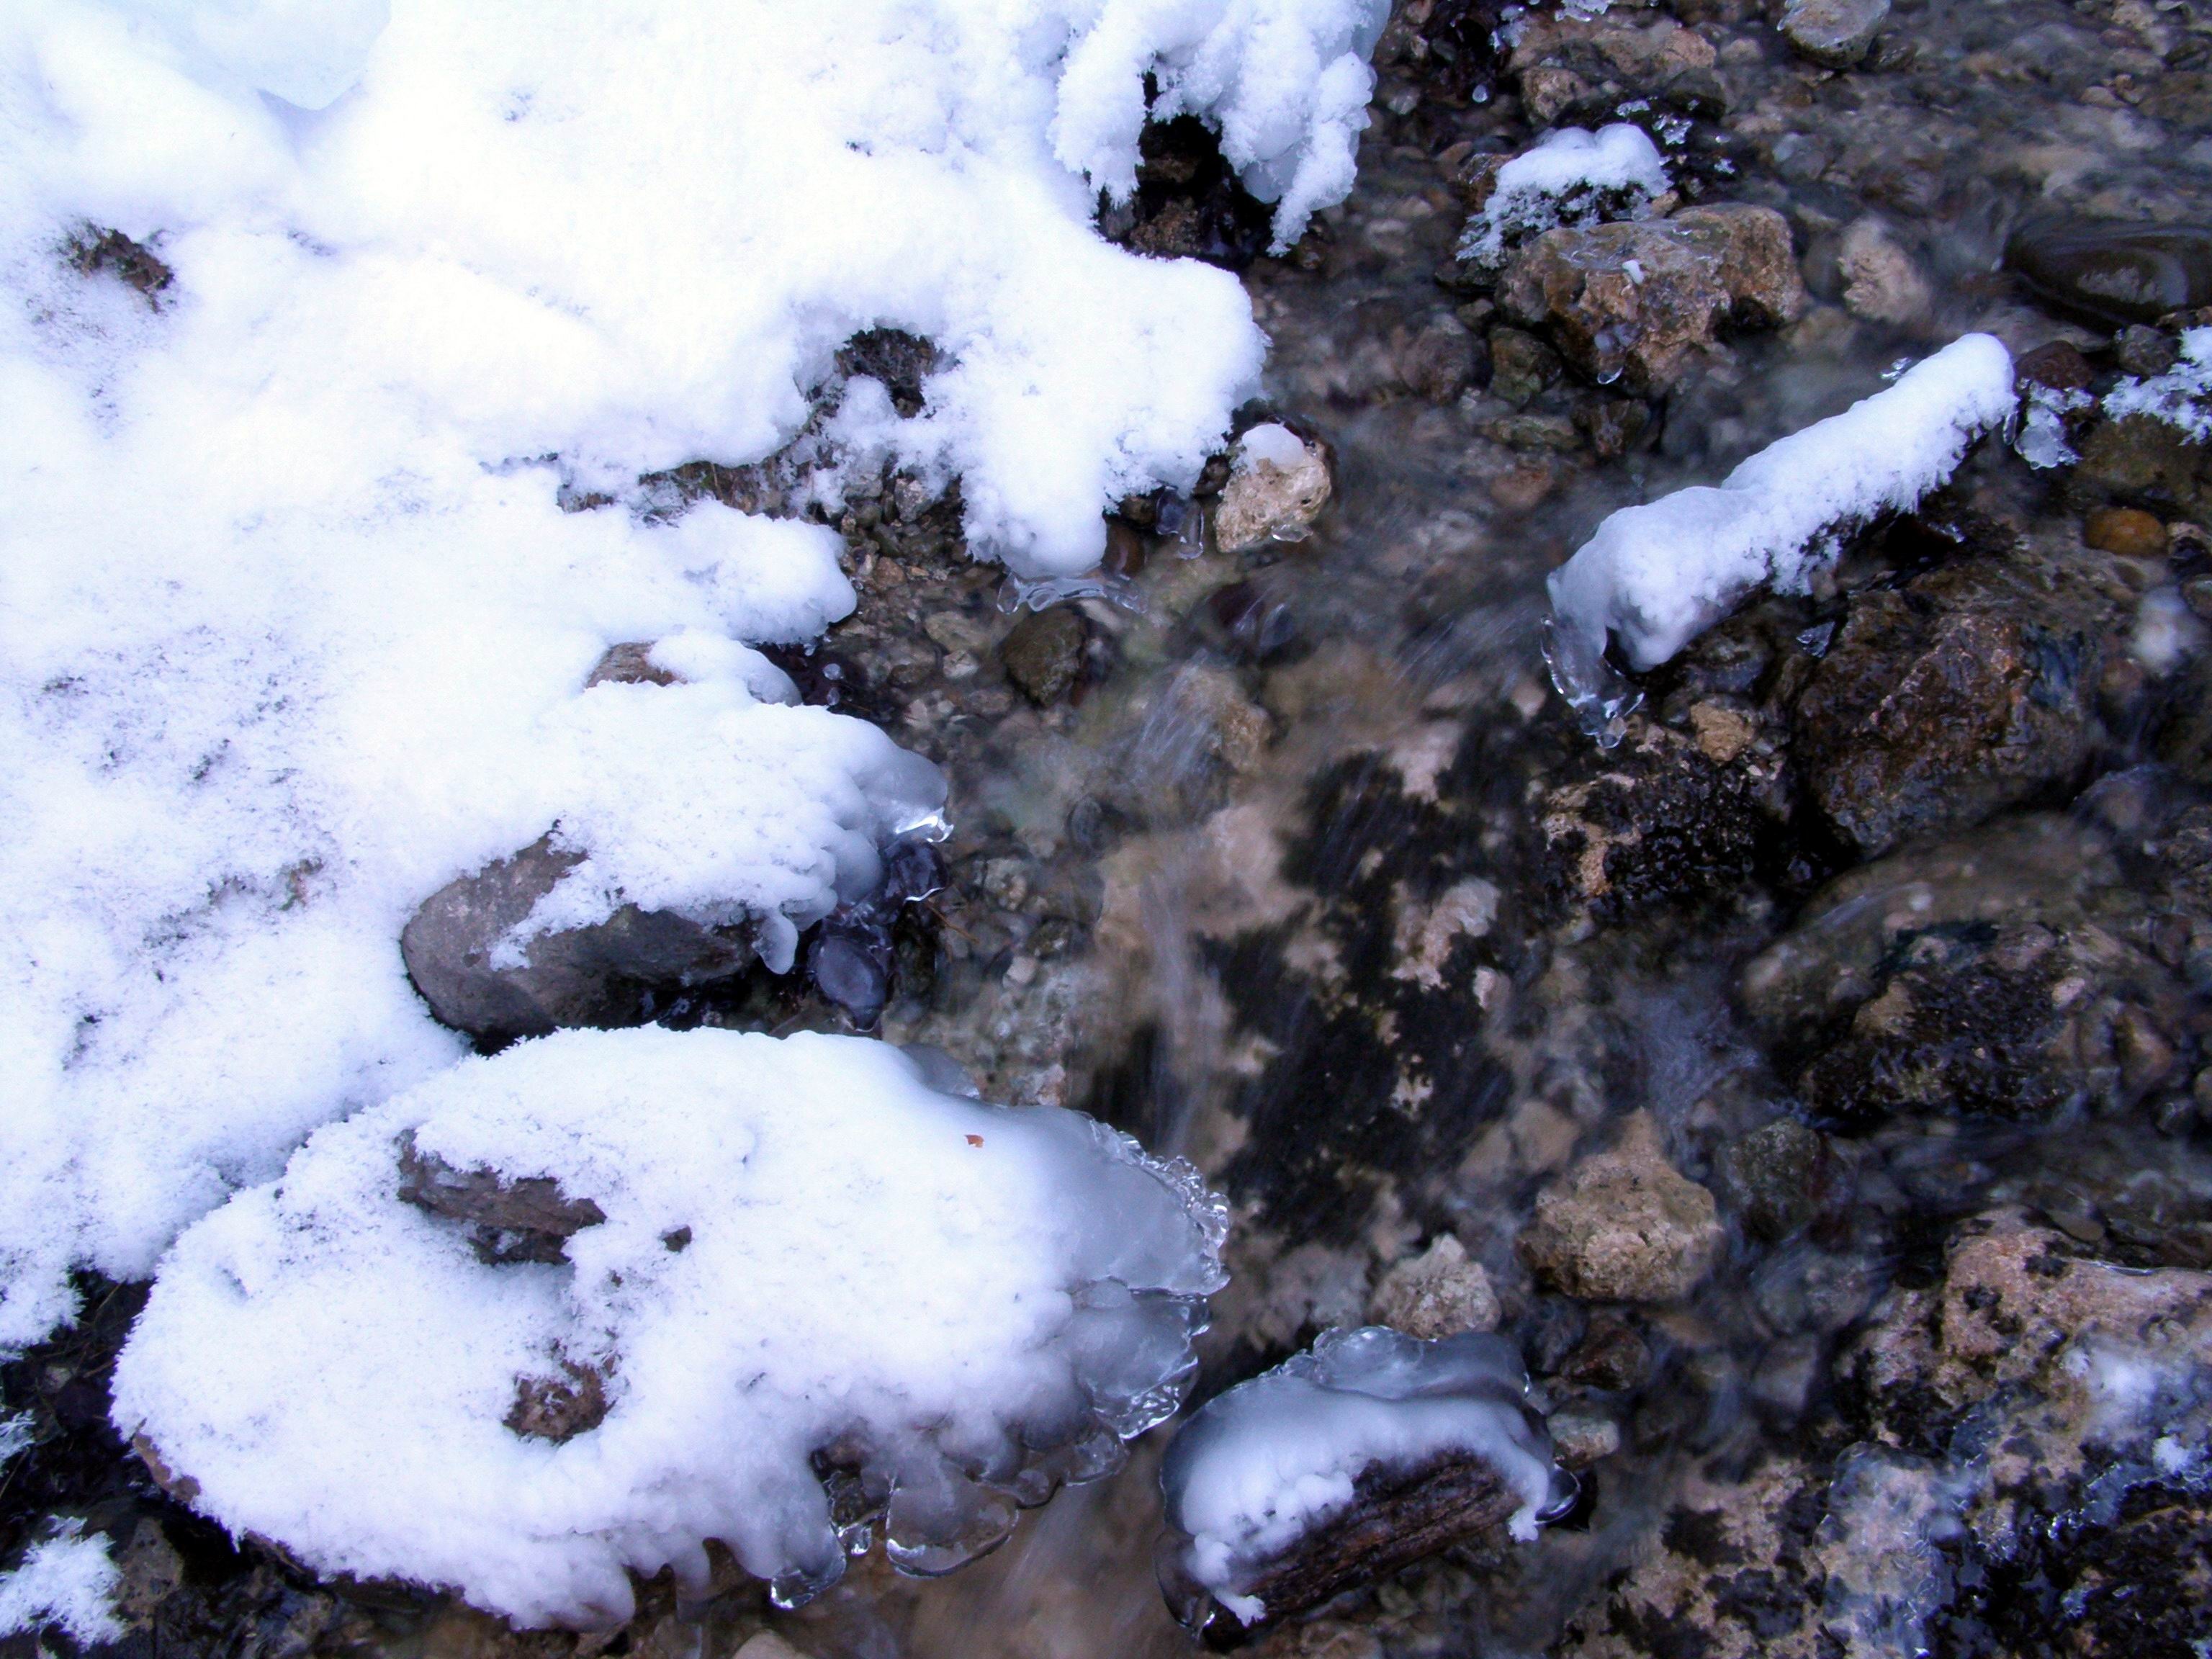
water, snow, cold, winter, moss, ice, weather, soil, season, stones, freezing